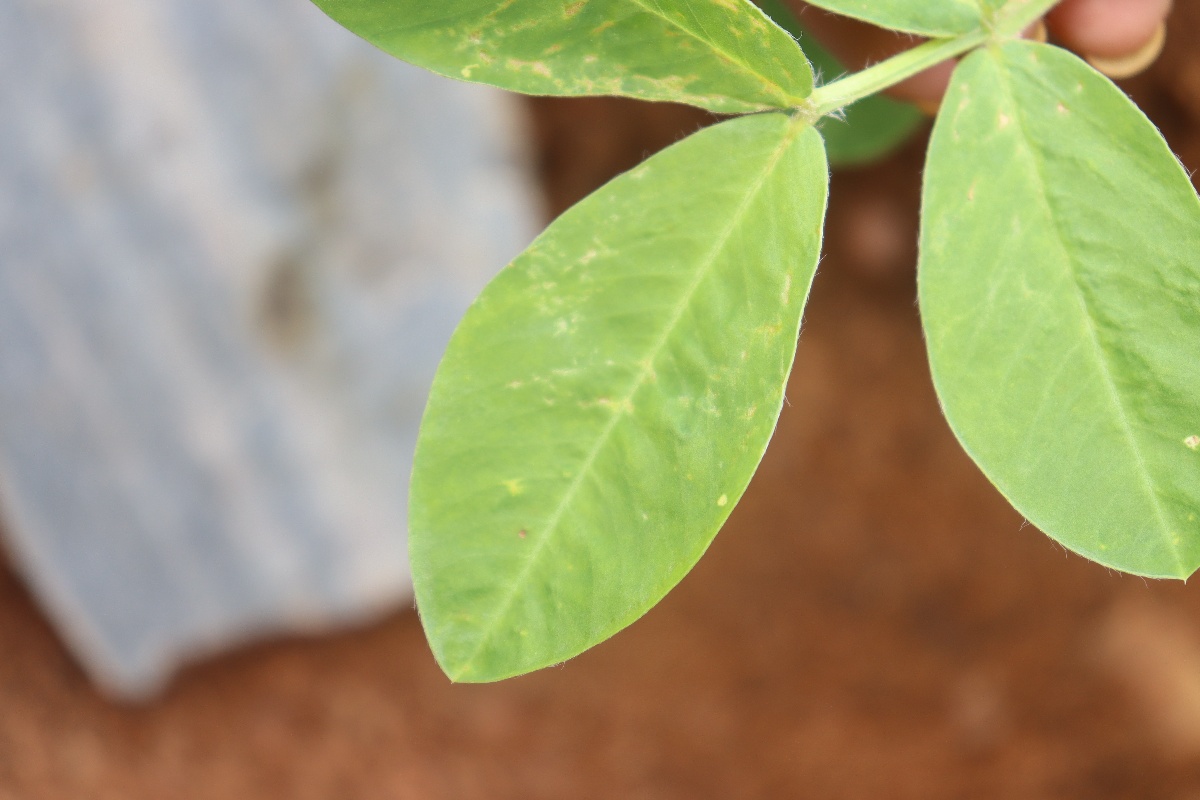
Label: early_leaf_spot